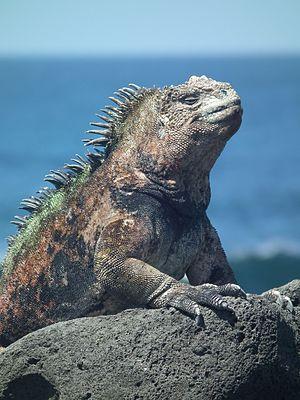
Moto Hagio est une mangaka japonaise née le 12 mai 1949 à Ōmuta. Elle a principalement dessiné pour le compte de la maison d'édition Shōgakukan dans le domaine du shōjo manga, le manga féminin.